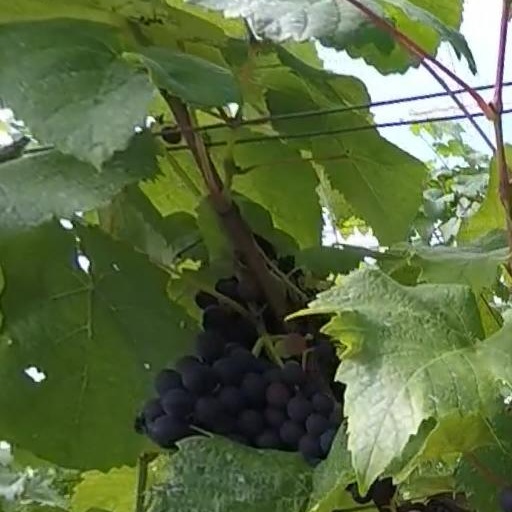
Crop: grape